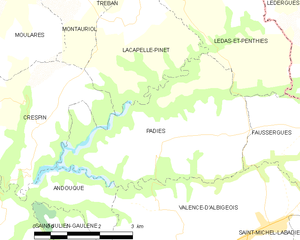
Carte des communes françaises Padiès
Padiès est une commune française située dans le département du Tarn, en région Occitanie.